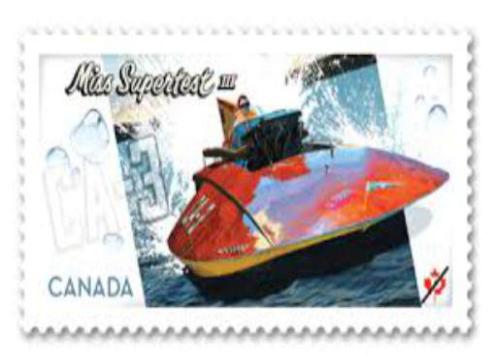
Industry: Transportation